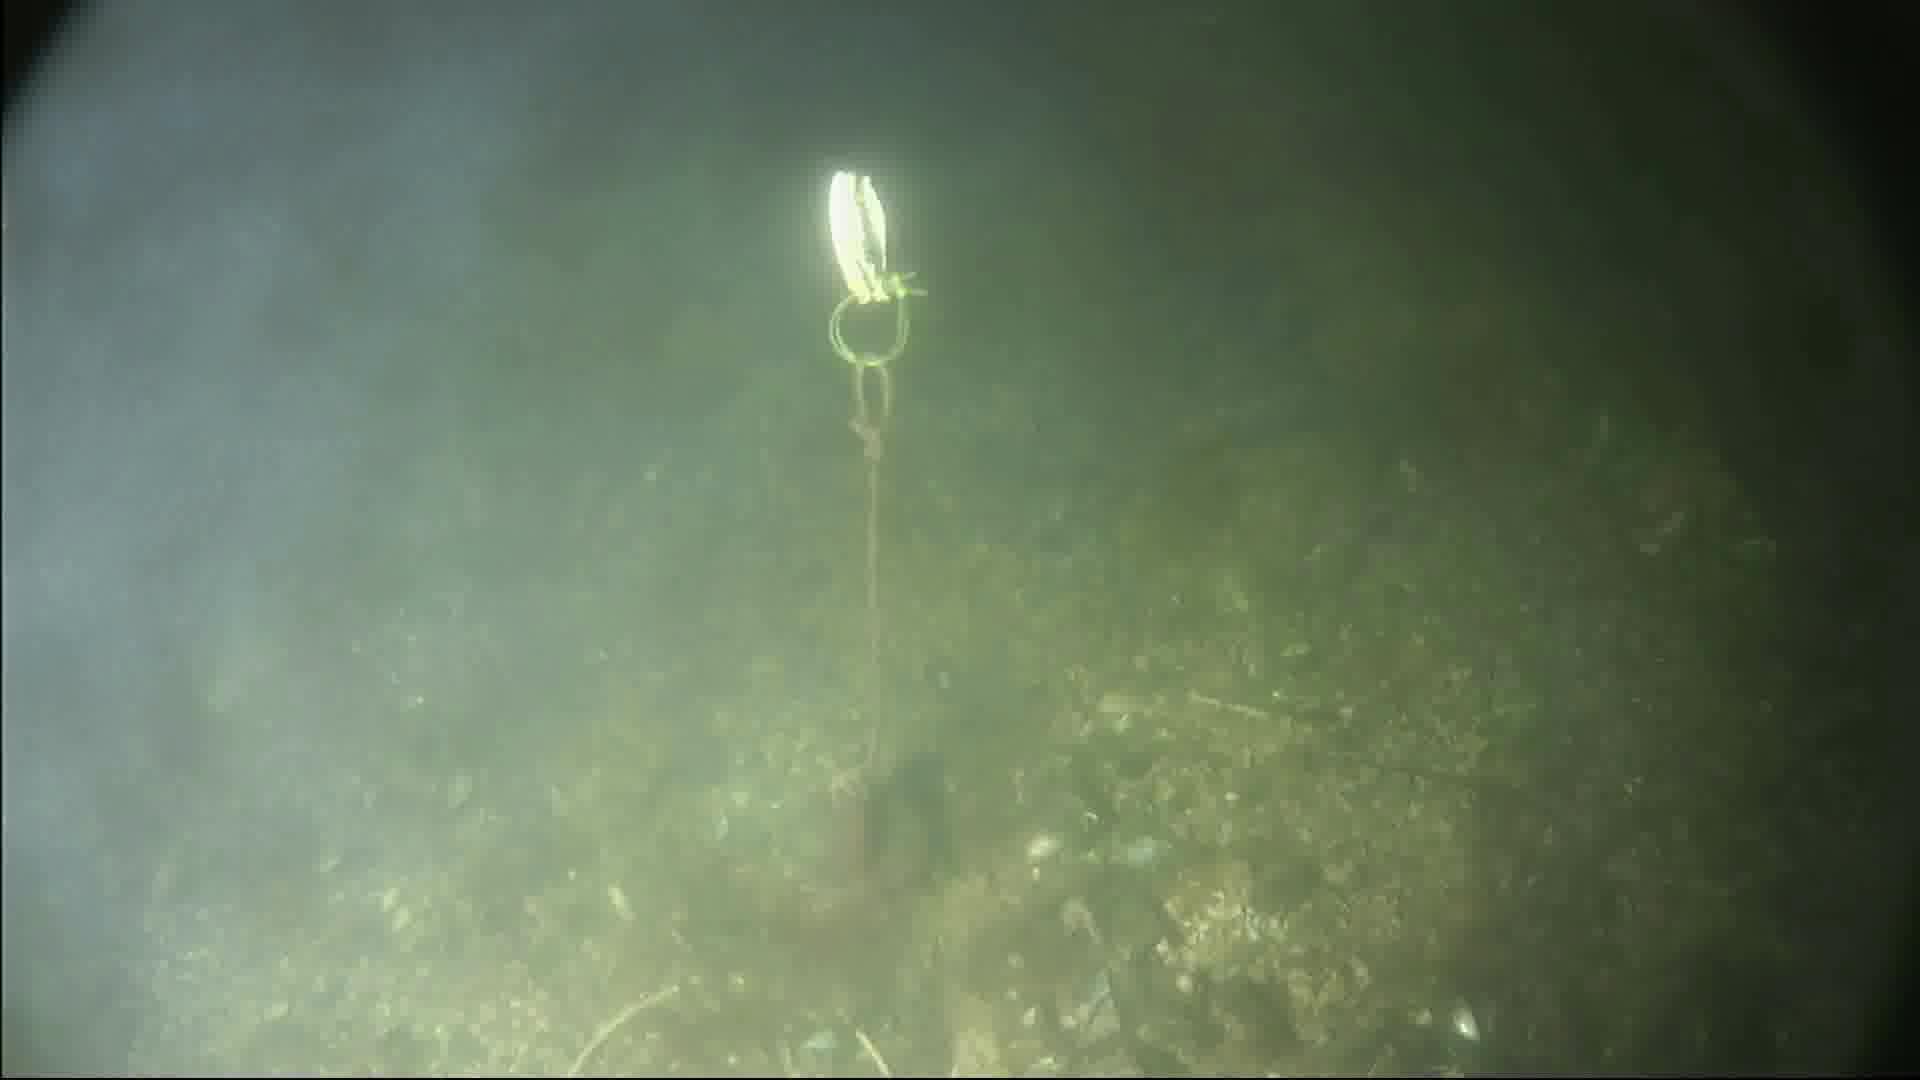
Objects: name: crab